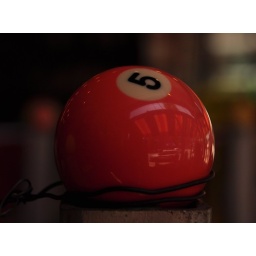
Prospero's books in Kansas City @ 39th street